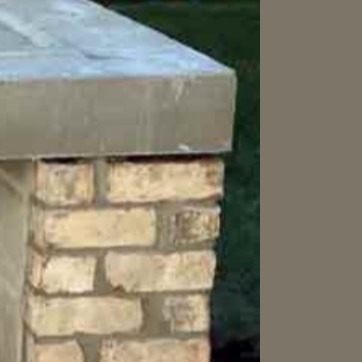
Material: brick